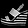
Label: Sandal